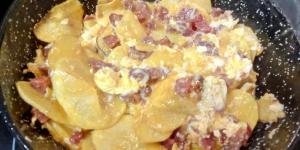
huevos rotos con jamon y patatas